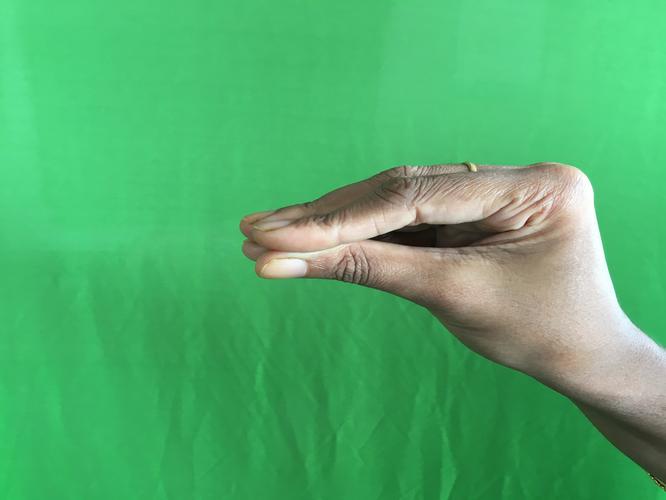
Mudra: Mukulam
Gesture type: single_hand